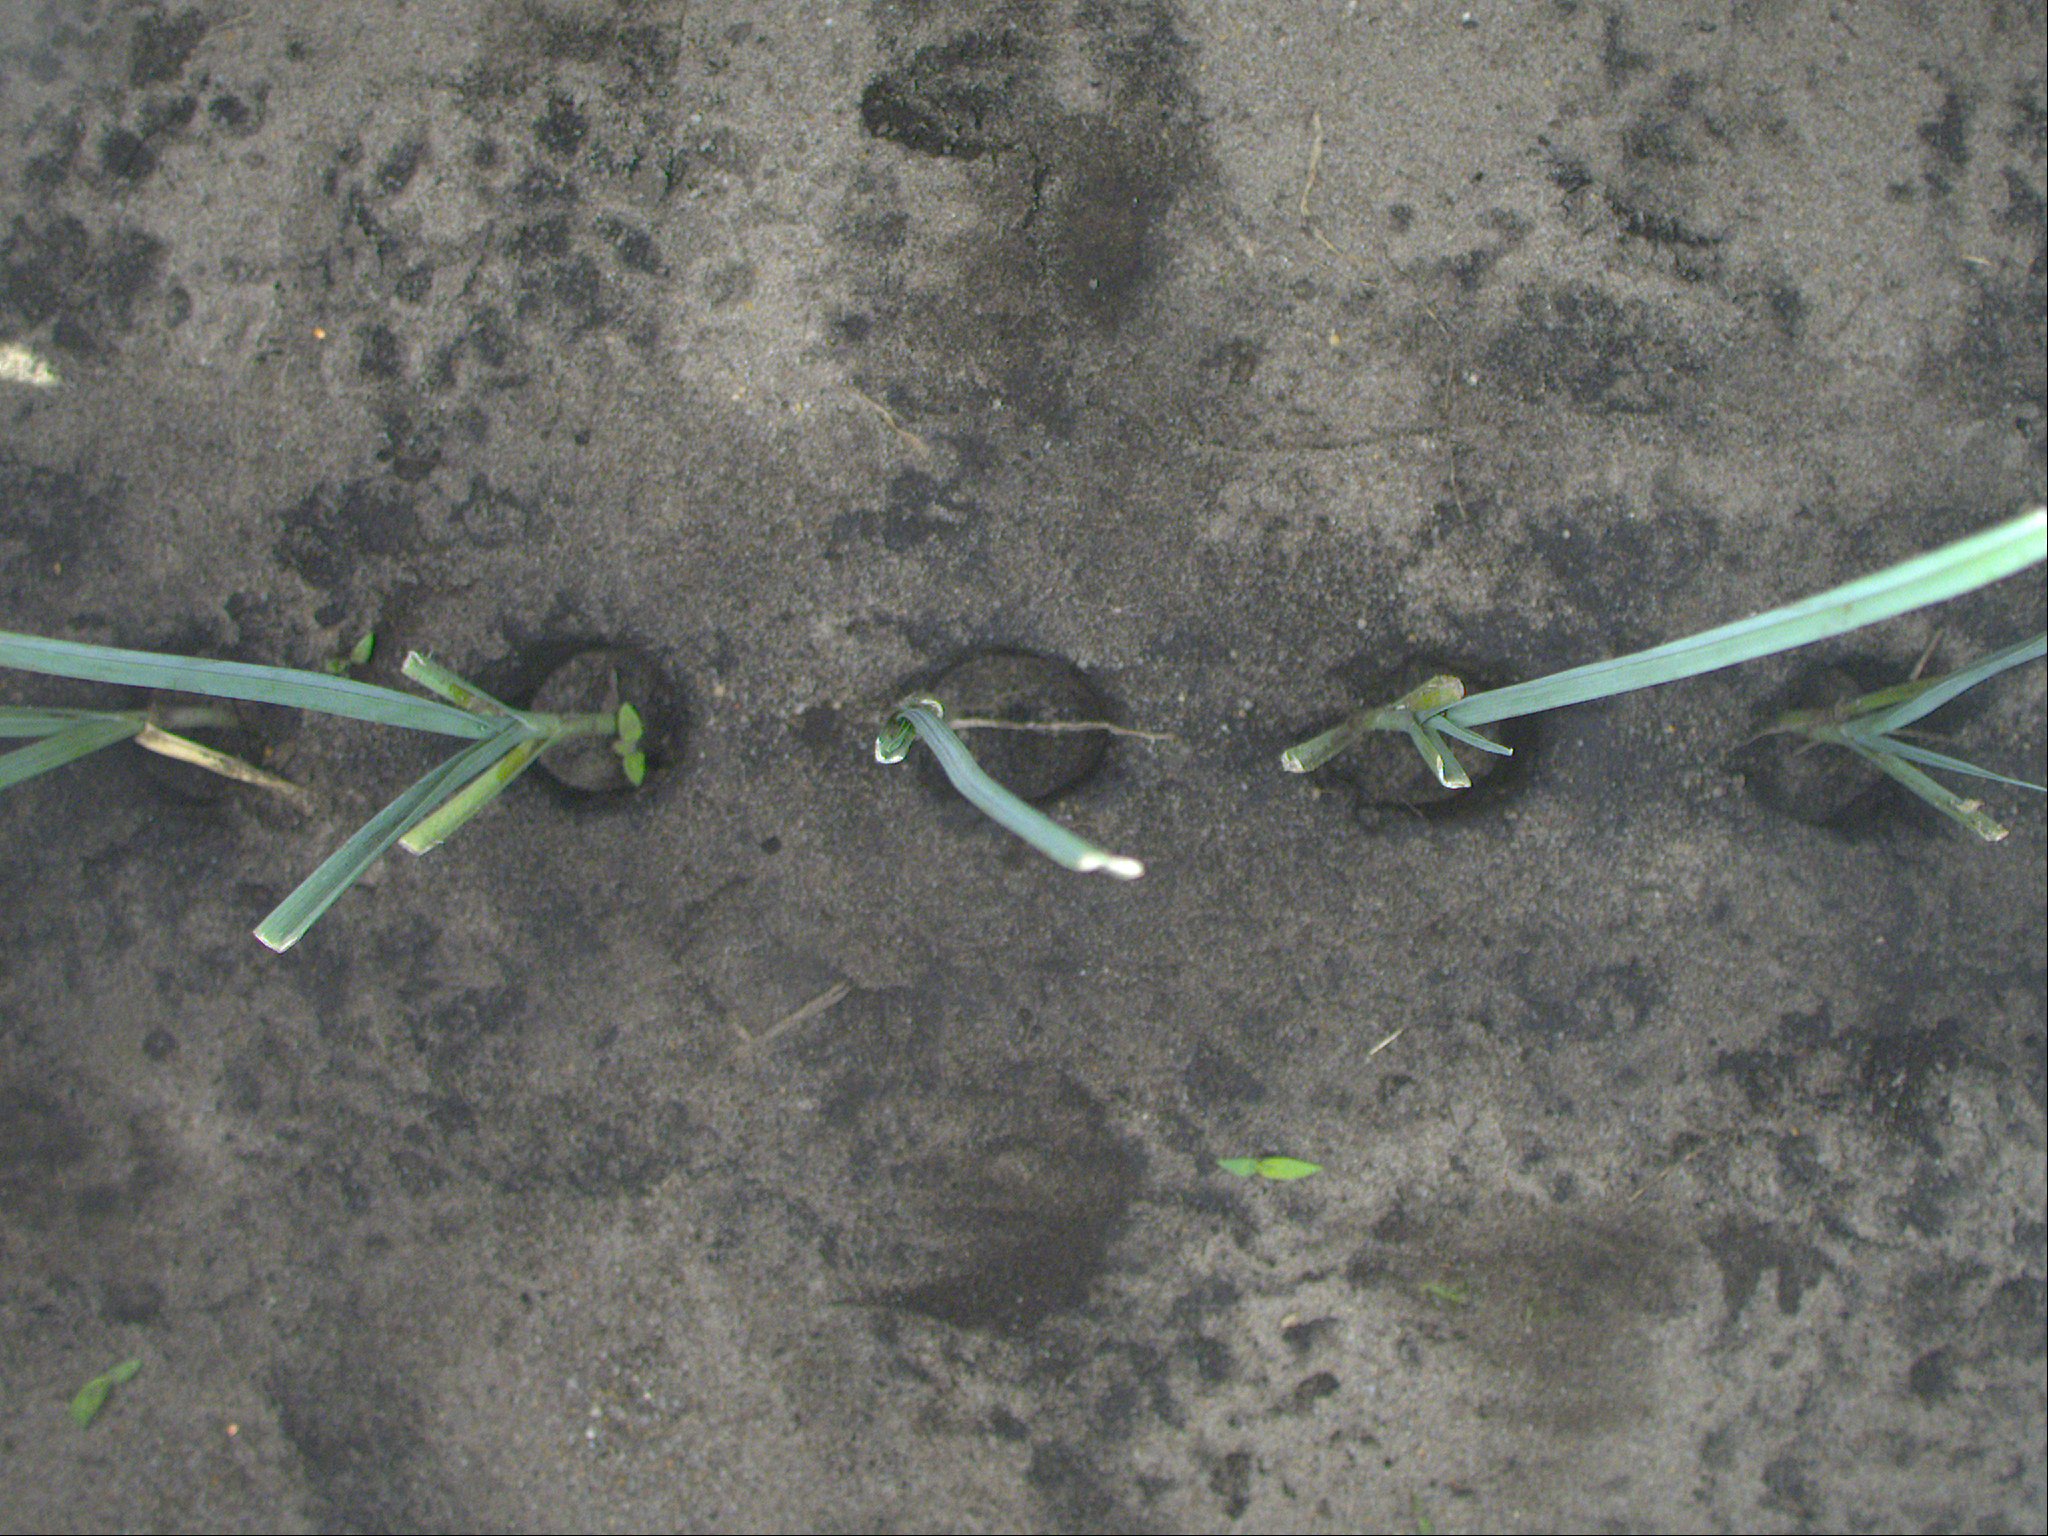
Crop: leek
Objects: leek, leek, leek, leek, leek, stem_leek, stem_leek, stem_leek, stem_leek, stem_leek